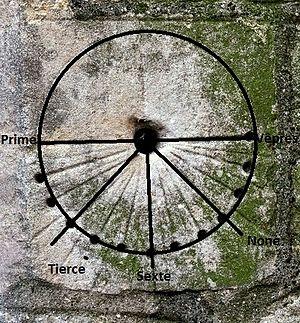
Cadran canonial
Un cadran canonial est une espèce de cadran solaire utilisé du VIIᵉ au XIVᵉ siècle pour indiquer aux membres d'une communauté religieuse le début des actes liturgiques.